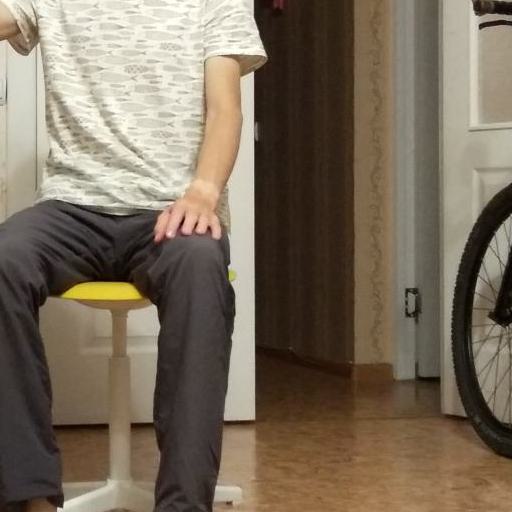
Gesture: no_gesture